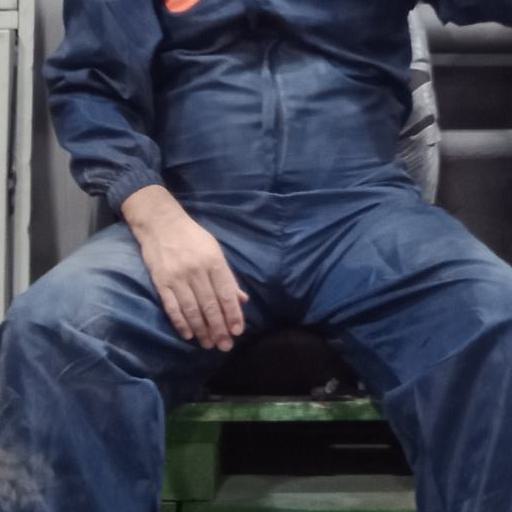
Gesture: no_gesture